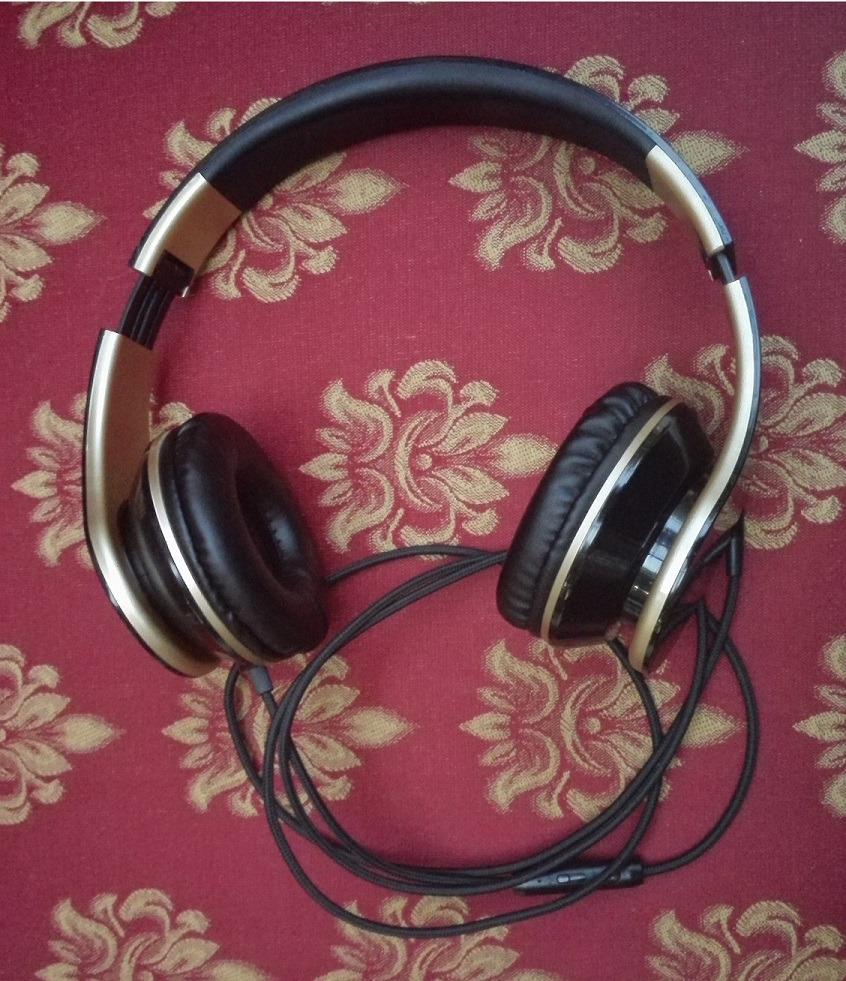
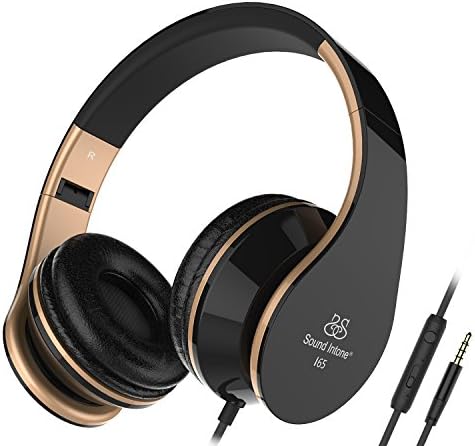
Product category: headphones
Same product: yes